Shoubak

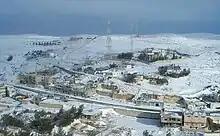
Shoubak is known for its cold winters.

Shoubak is located at an area bordering Tafilah Governorate to the north and Aqaba Governorate to the west. It is administratively in Ma'an Governorate.